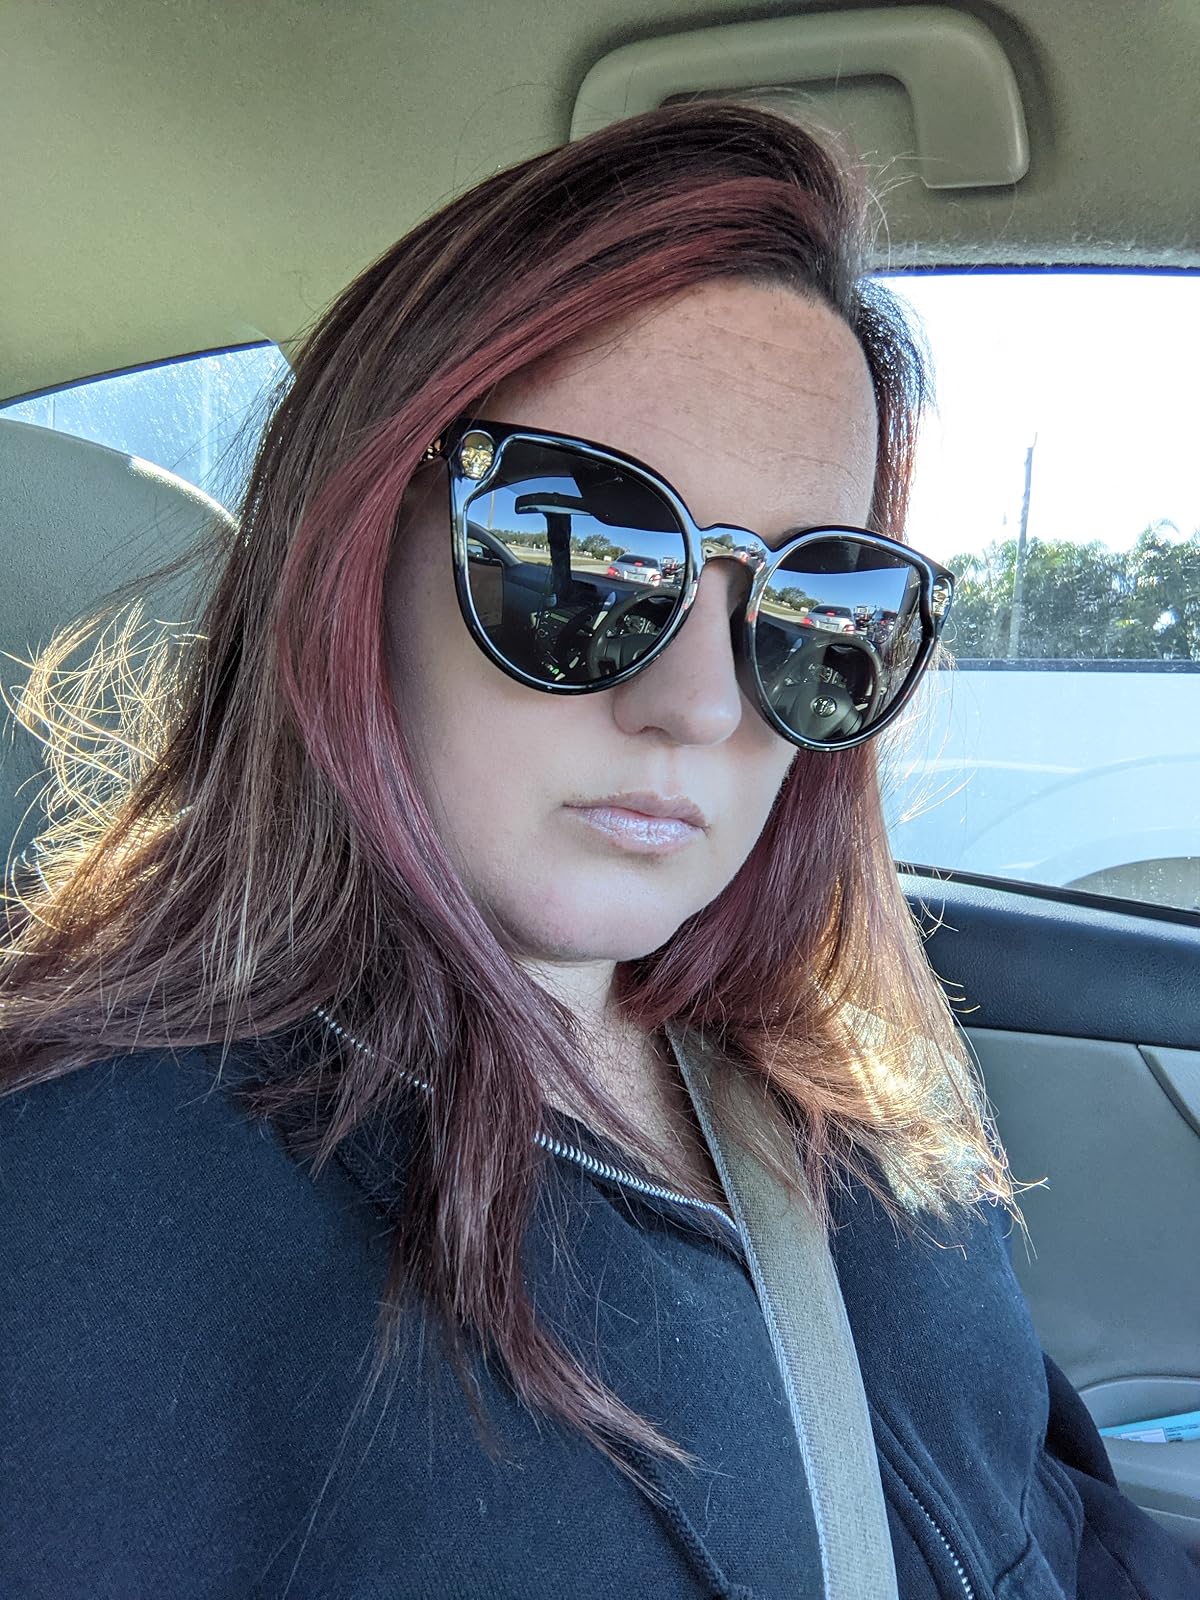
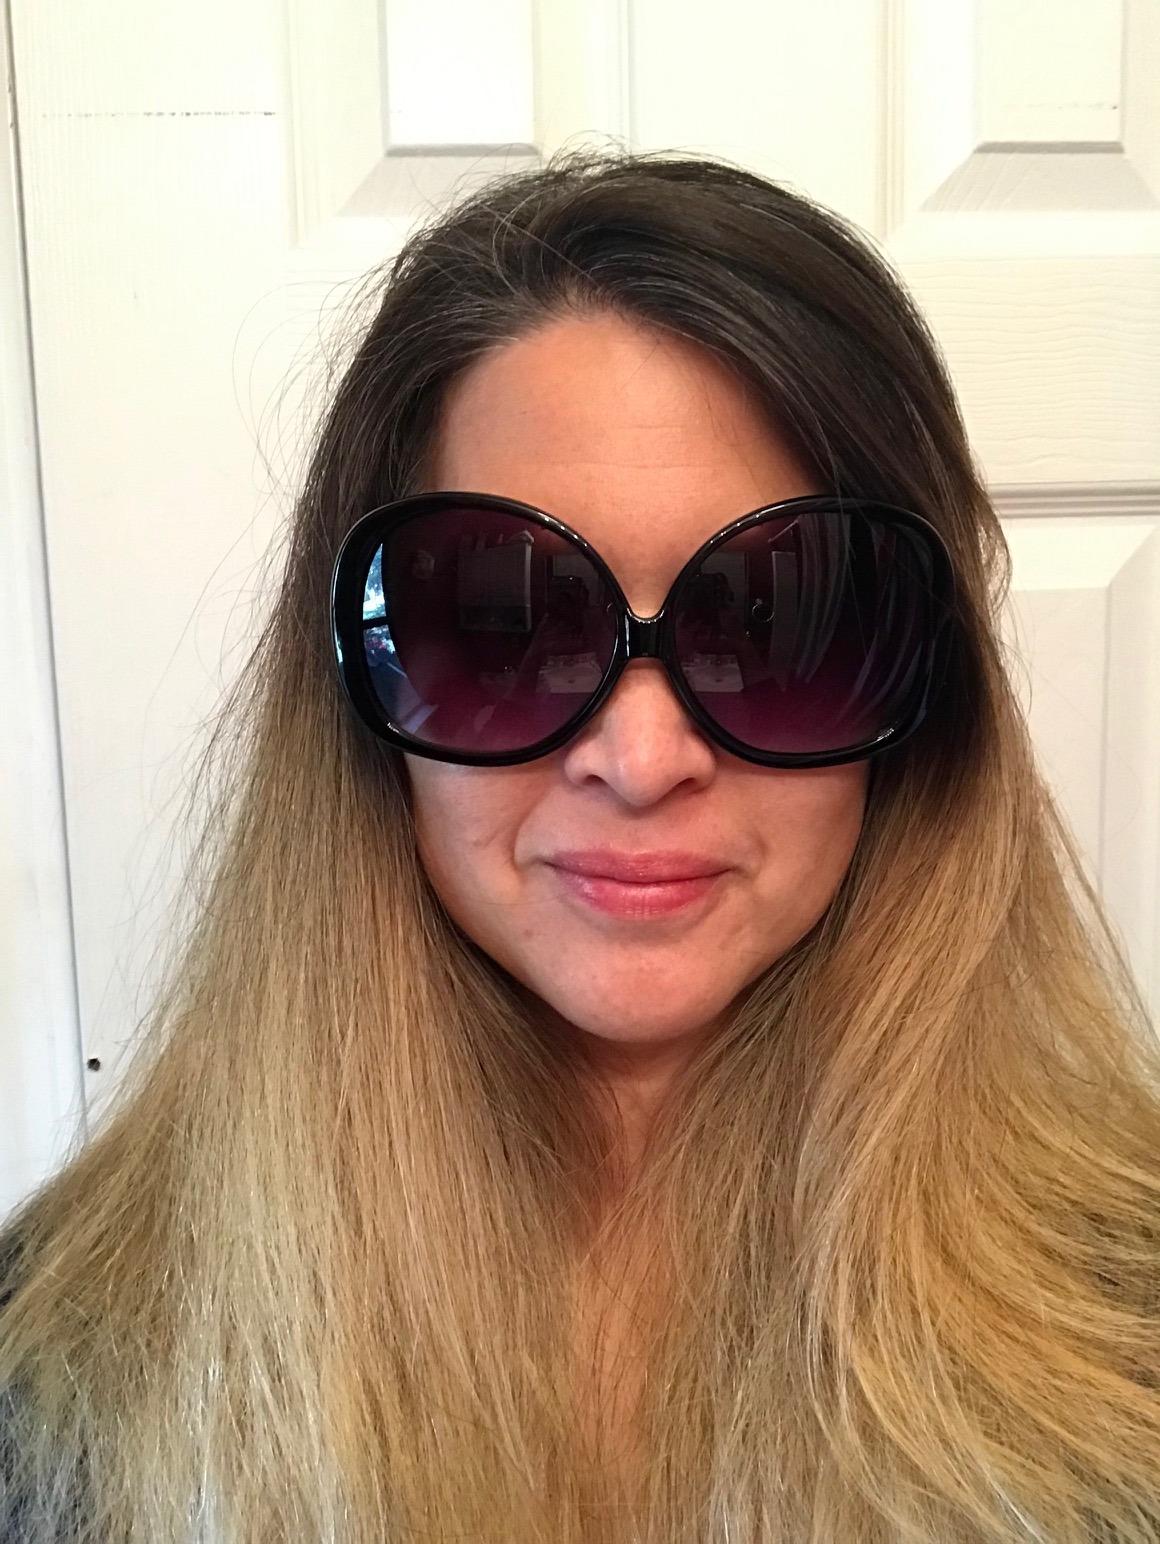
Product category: accessories_sunglasses
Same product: no